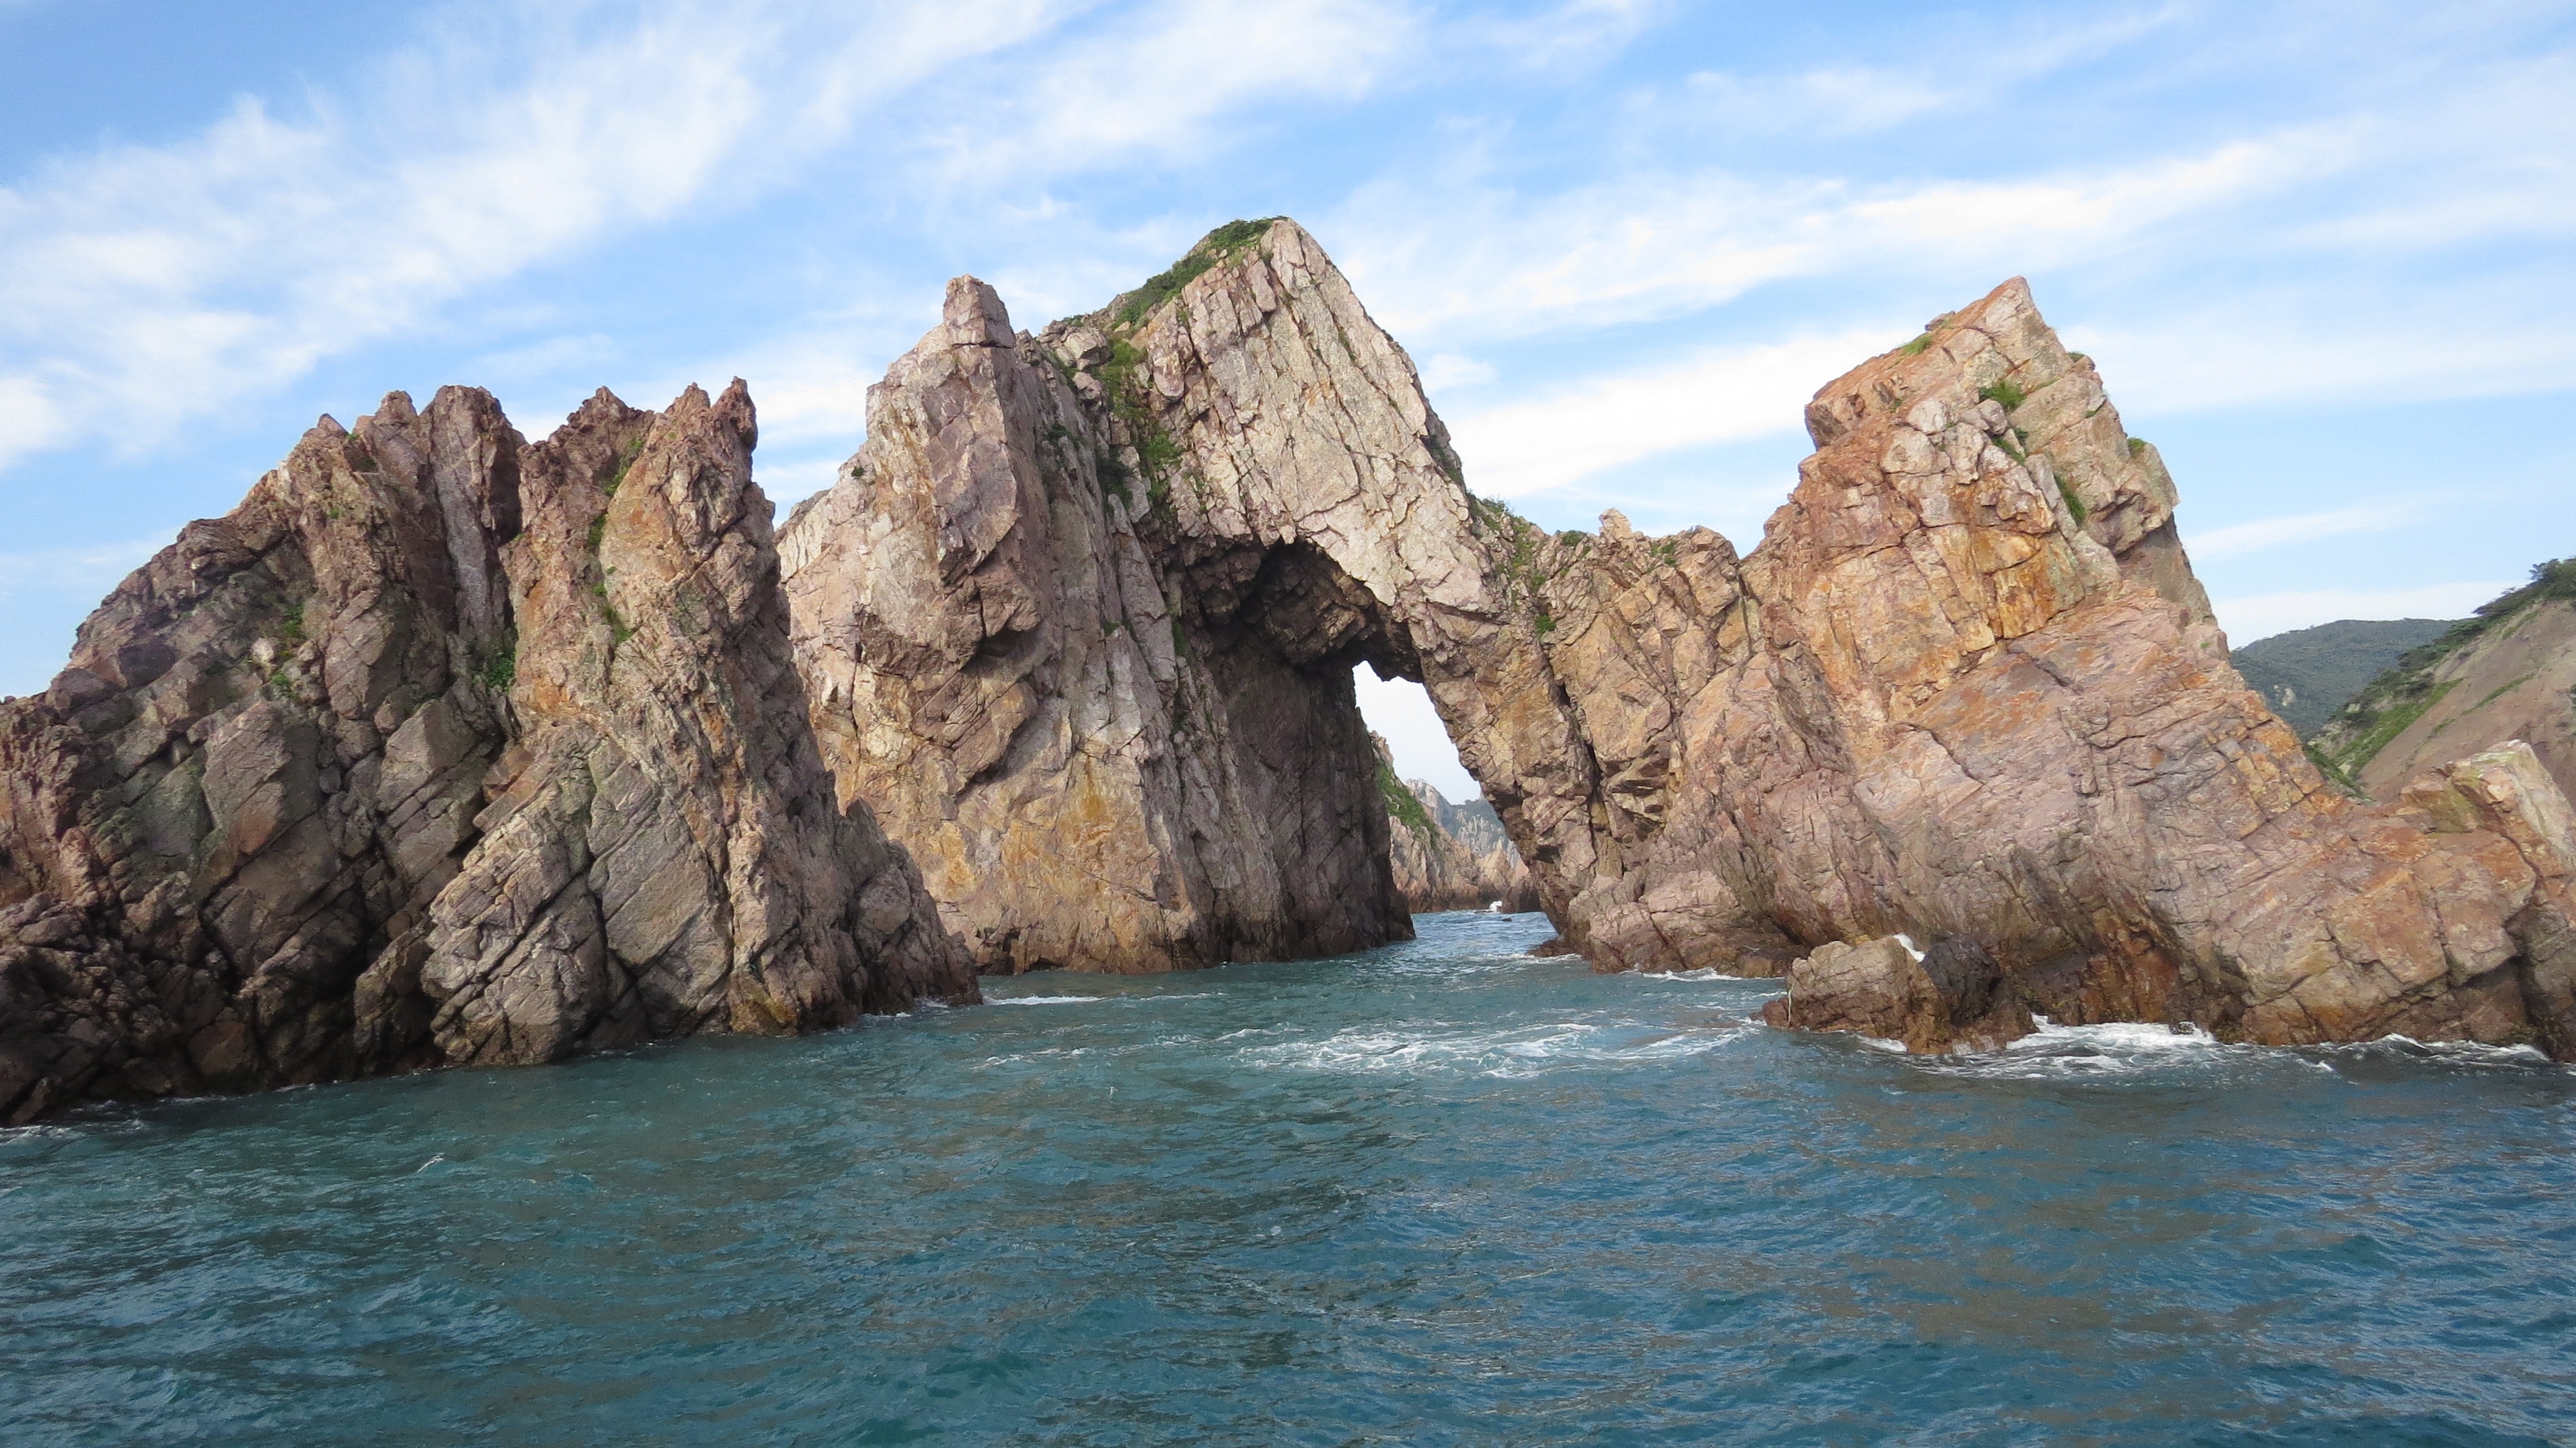
sea, coast, rock, formation, cliff, cove, bay, stack, terrain, cape, wadi, islet, landform, natural arch, sea cave, geographical feature, hongdo, dongdaemun rock, hongdo dongdaemun rock